Frederick A. P. Barnard

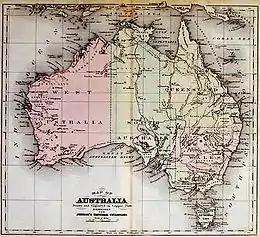
Map of Australia compiled by Arnold Henry Guyot and Frederick Augustus Porter Barnard

He was born on May 5, 1809, in Sheffield, Massachusetts. His brother, John G. Barnard, was a career officer in the United States Army who served as the superintendent of the United States Military Academy and later as a general in the Union Army during the American Civil War. Barnard had a hereditary form of deafness that intensified in his later years, along with his brother and most of his family.